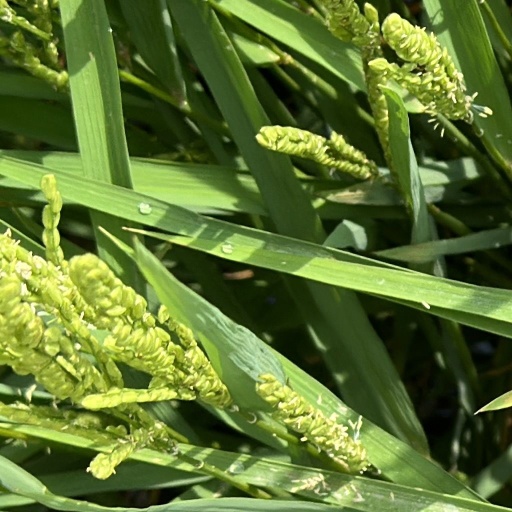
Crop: rice